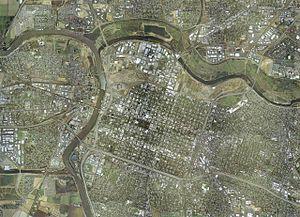
La ville de Sacramento est la capitale de l’État de Californie aux États-Unis. Située dans le comté du même nom, elle est fondée en décembre 1848 par John Sutter. Sacramento s’est développée à partir de la ruée vers l'or, durant laquelle elle était un centre commercial et agricole important. Lors du recensement de 2010, elle compte 470 956 habitants ; depuis lors, la ville se développe rapidement. En 2010, son agglomération urbaine comptait plus de 2 400 000 habitants. Elle est surnommée « Sacto » ou « Sac » par ses habitants. Le surnom « River City » est également utilisé ainsi que celui de « Sacratomato ».
Un plan hippodamien ou hippodaméen, est, en urbanisme, un type d'organisation de la ville dans lequel les rues sont rectilignes et se croisent en angle droit, créant des îlots de forme carrée ou rectangulaire.